Royal Commission on Animal Magnetism

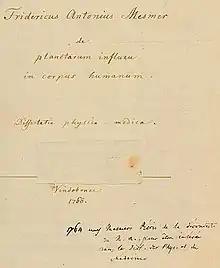
Title page of Mesmer's (1766) dissertation

The second of the two Royal Commissions, usually referred to as the ""Society Commission"", was appointed on 5 April 1784.